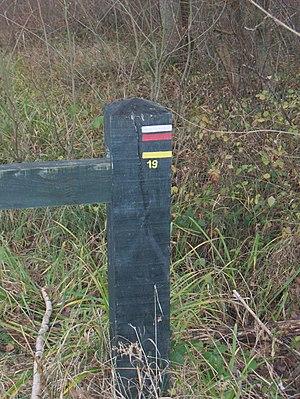
Balisage de sentiers de randonnée en forêt de Coye, au sud de la forêt de Chantilly, sur la commune de Luzarches. GR1 et PR 19 du Val-d'Oise.
La forêt de Chantilly est un massif forestier de 6 344 hectares situé sur le territoire de seize communes des départements de l'Oise et du Val-d'Oise, à 37 kilomètres au nord de Paris.